Pandora

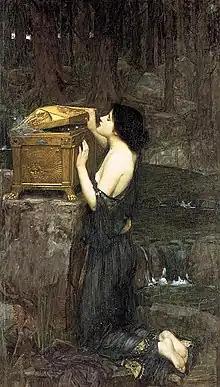
"Pandora" by John William Waterhouse, 1896

In Greek mythology, Pandora was the first human woman created by Hephaestus on the instructions of Zeus. As Hesiod related it, each god cooperated by giving her unique gifts. Her other name—inscribed against her figure on a white-ground "kylix" in the British Museum—is Anesidora, "she who sends up gifts" ("up" implying "from below" within the earth).